North Norfolk Coast Site of Special Scientific Interest

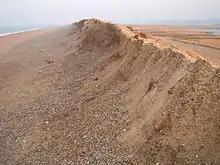

One of the most vulnerable stretches is that between Blakeney Point and Weybourne, which included the Cley and Salthouse Marsh reserves. The coast here is protected by a shingle ridge, but the sea attacks the ridge and spit through tidal and storm action, with a single storm sometimes moving a "spectacular" amount of shingle. The Blakeney Point spit has sometimes been breached, becoming an island for a time, and this may happen again. The northernmost part of nearby Blakeney was lost to the sea in the early Middle Ages, probably due to a storm. The spit is moving towards the mainland at about 1 m (1 yd) per year, and for the last two hundred years maps have been accurate enough for the encroachment of the sea to be quantified. Blakeney Chapel was 400 m (440 yd) from the sea in 1817, but this had reduced to 195 m (215 yd) by the end of the 20th century. The landward movement of the shingle means that the channel of the River Glaven becomes blocked increasingly often, leading to flooding of the reserve and Cley village. The Environment Agency considered several remedial options to protect these vulnerable areas, and a new route for the river to the south of its original line was completed in 2007 at a cost of about £1.5 million.